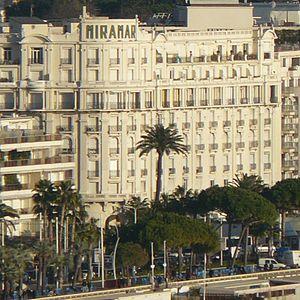
Palais Miramar à Cannes vue depuis la tour de la Castre au Suquet
Eugène Lizero est un architecte français né le 8 février 1907 à Cannes et mort le 26 octobre 1986 dans la même ville. Il est l'un des principaux architectes des champs de courses en France. Il construit l'hippodrome de la Côte d'Azur et transforme plusieurs installations hippiques en Île-de-France. Il restructure des hôtels et villas du patrimoine balnéaire de Cannes et bâtit entre 1955 et 1975 la plupart des nouveaux immeubles de logements de sa ville natale. Son style art déco et moderniste s'insère dans l'architecture des Trente Glorieuses.